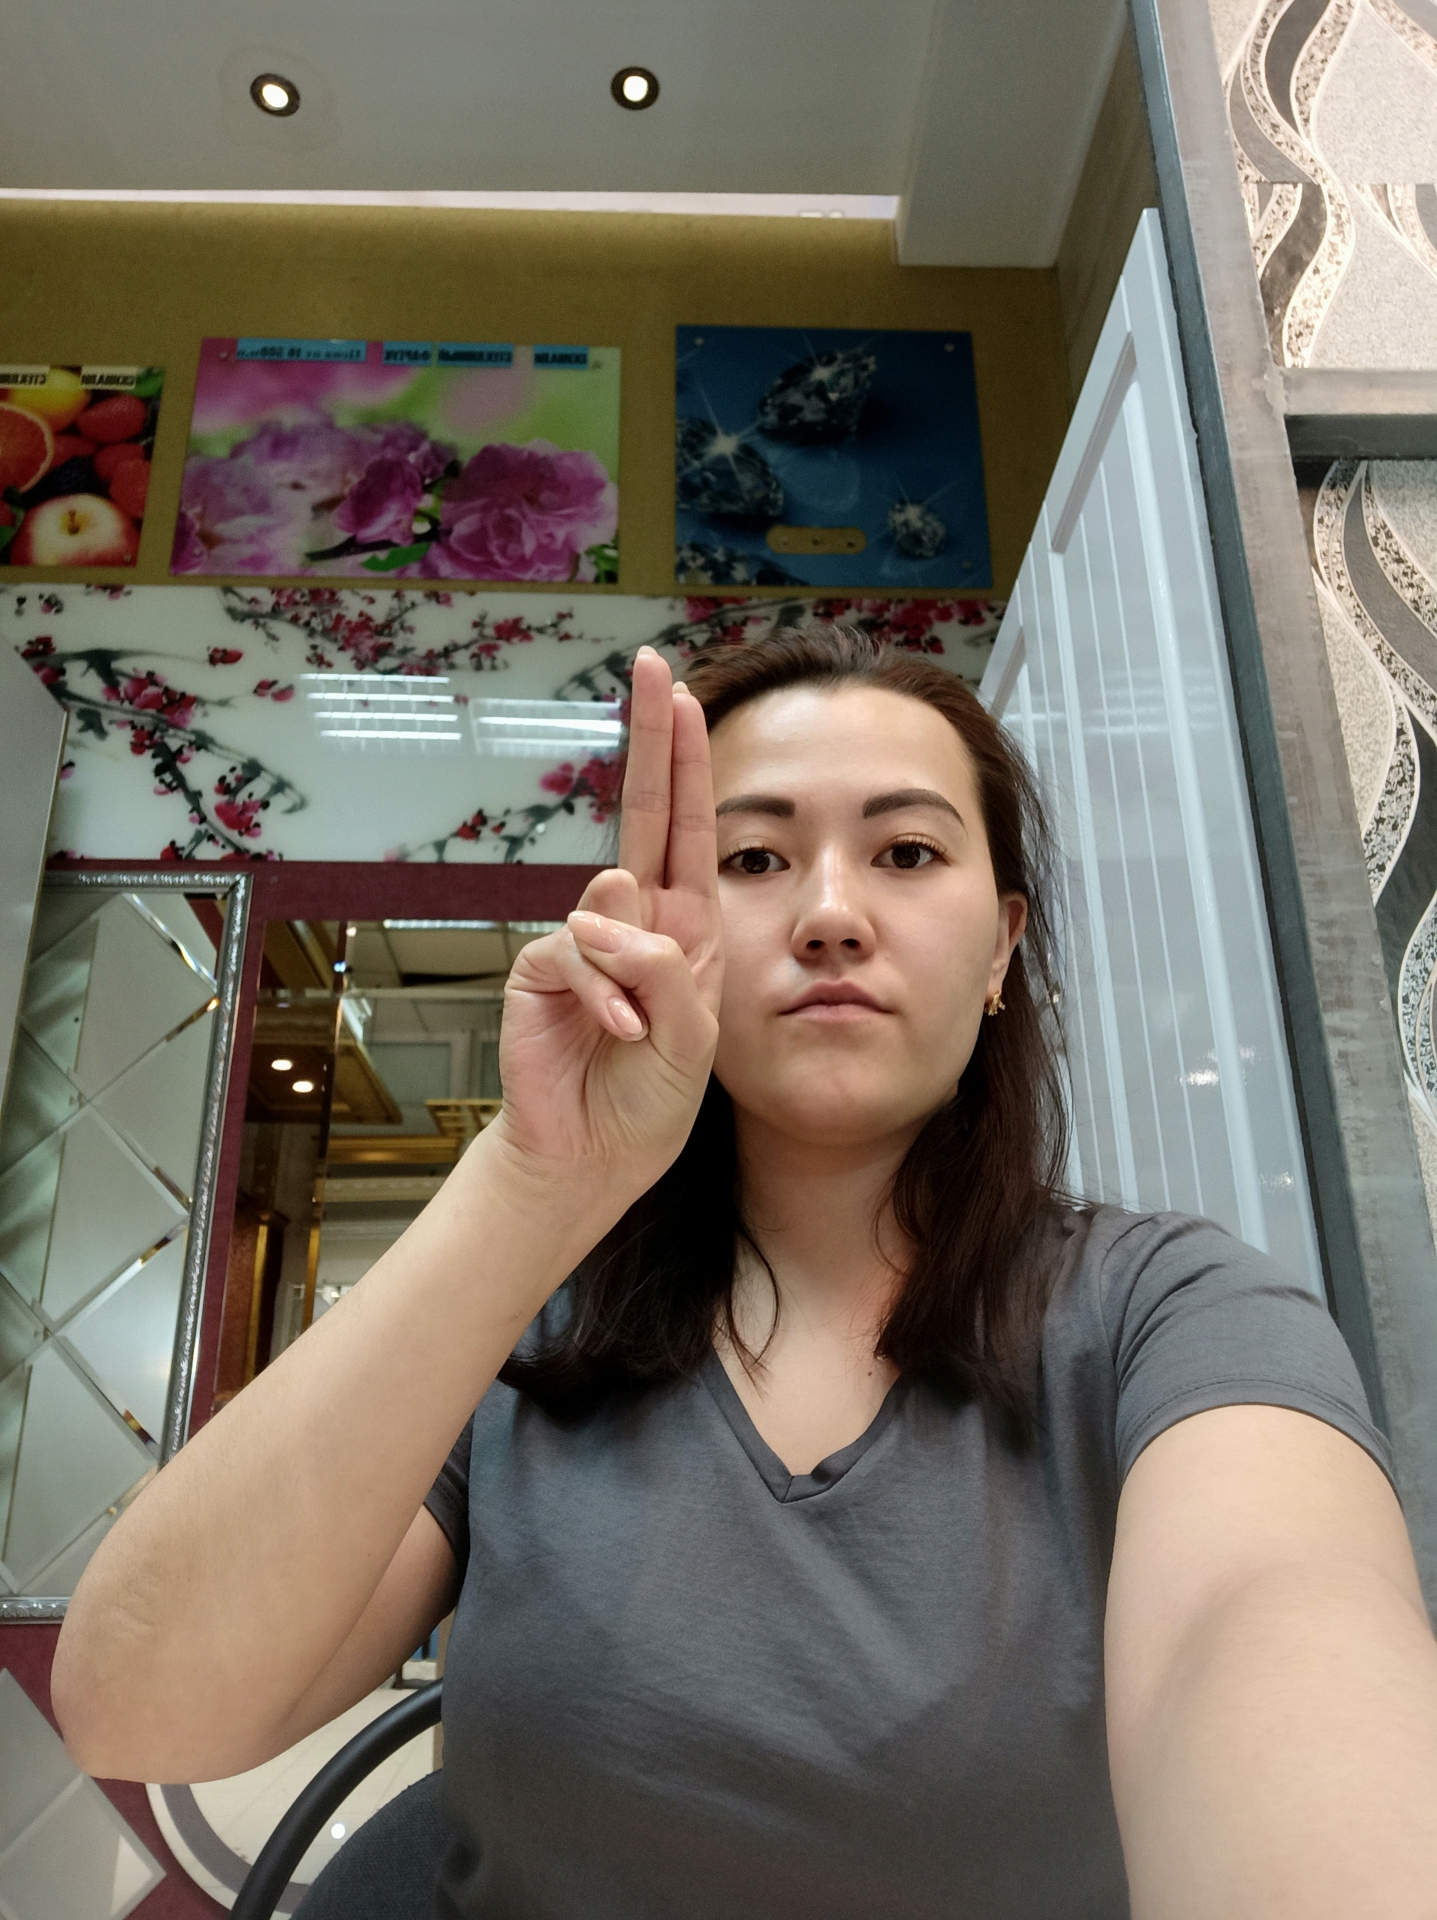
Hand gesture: two_up